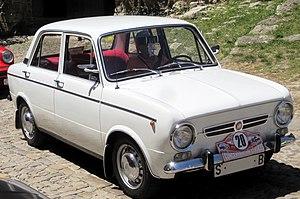
La Fiat 850, lancée en 1964 sous le nom de projet 100G, est une petite berline familiale, 4 places, 2 portes, à moteur 4 cylindres placé à l'arrière de 843 cm³ refroidi par eau. Elle sera produite de 1964 à 1972 en Italie.